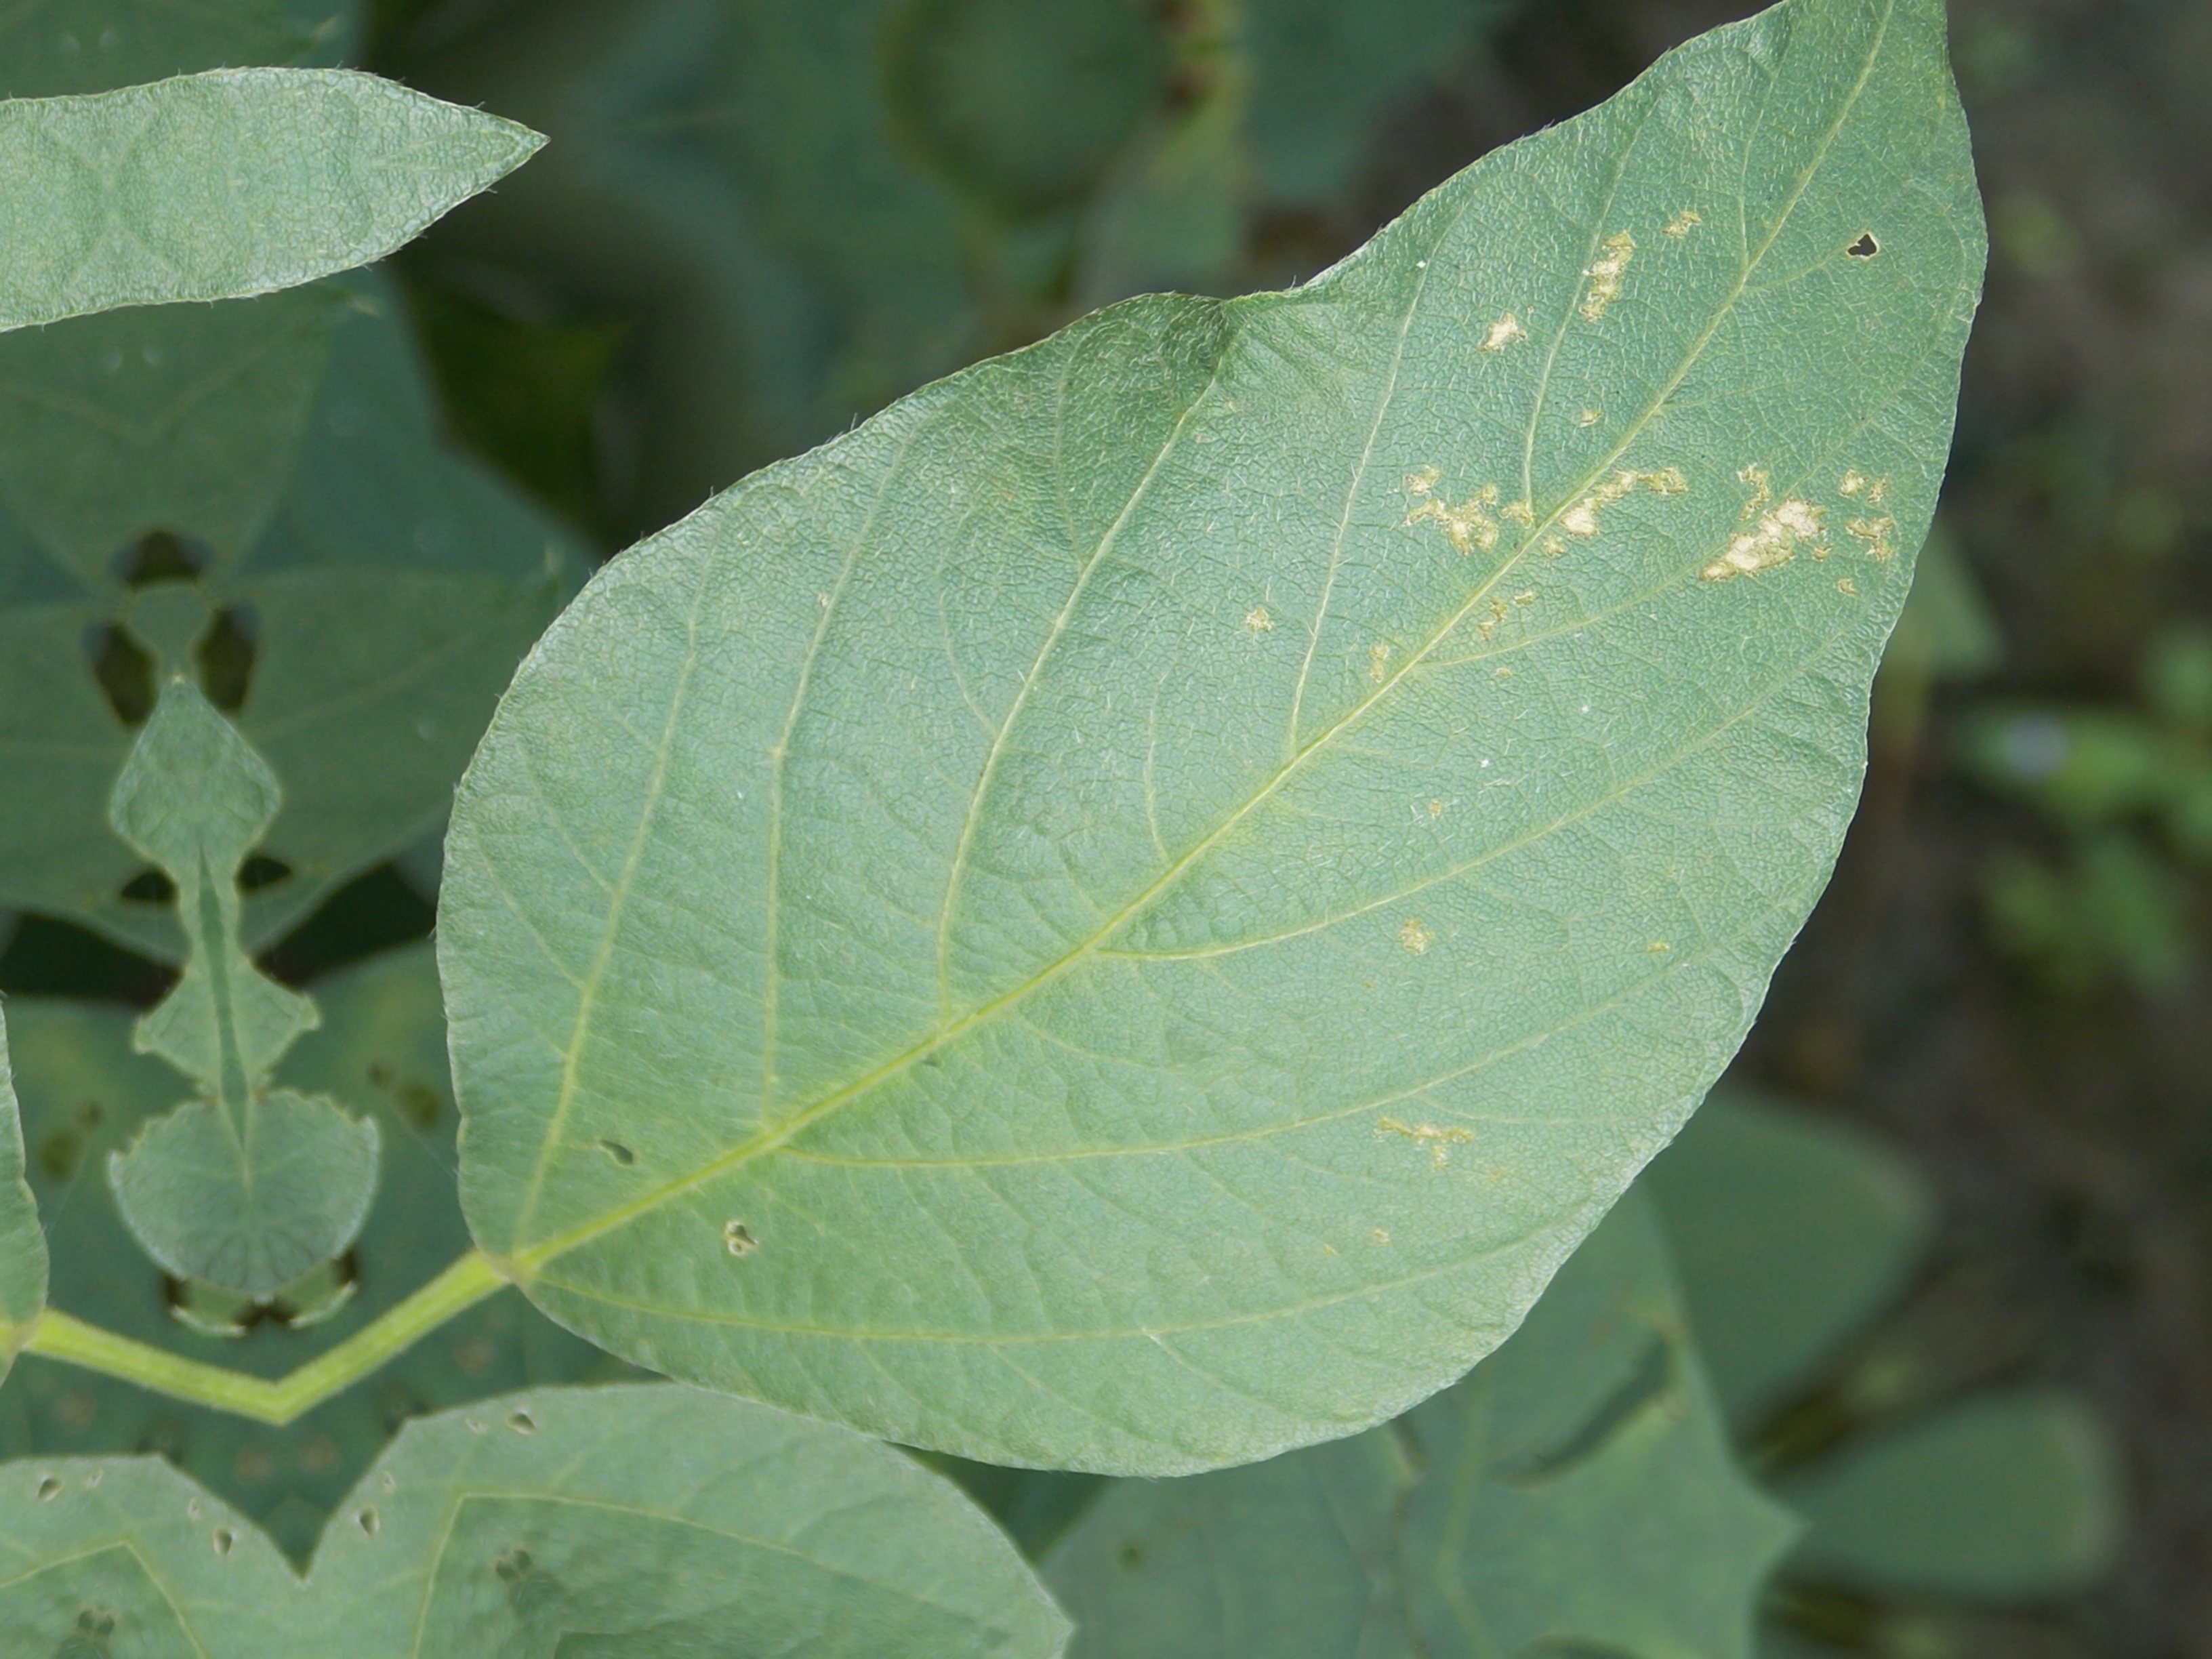
Label: Disease